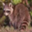
Label: raccoon